Central Election Commission (Russia)

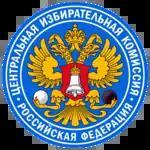
Emblem of the Central Election Commission

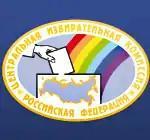
Former logo of the Central Election Commission

The Central Election Commission of the Russian Federation (abbr. ЦИК, "TsIK"), also known as Tsentrizbirkom is the superior power body responsible for conducting federal elections and overseeing local elections in the Russian Federation founded in September 1993. It consists of 15 members. The President of Russia, State Duma and Federation Council of Russia each appoint five members. In turn, these members elect the Chairman, Deputy Chairman and Secretary. The Commission is in power for a four-year term.